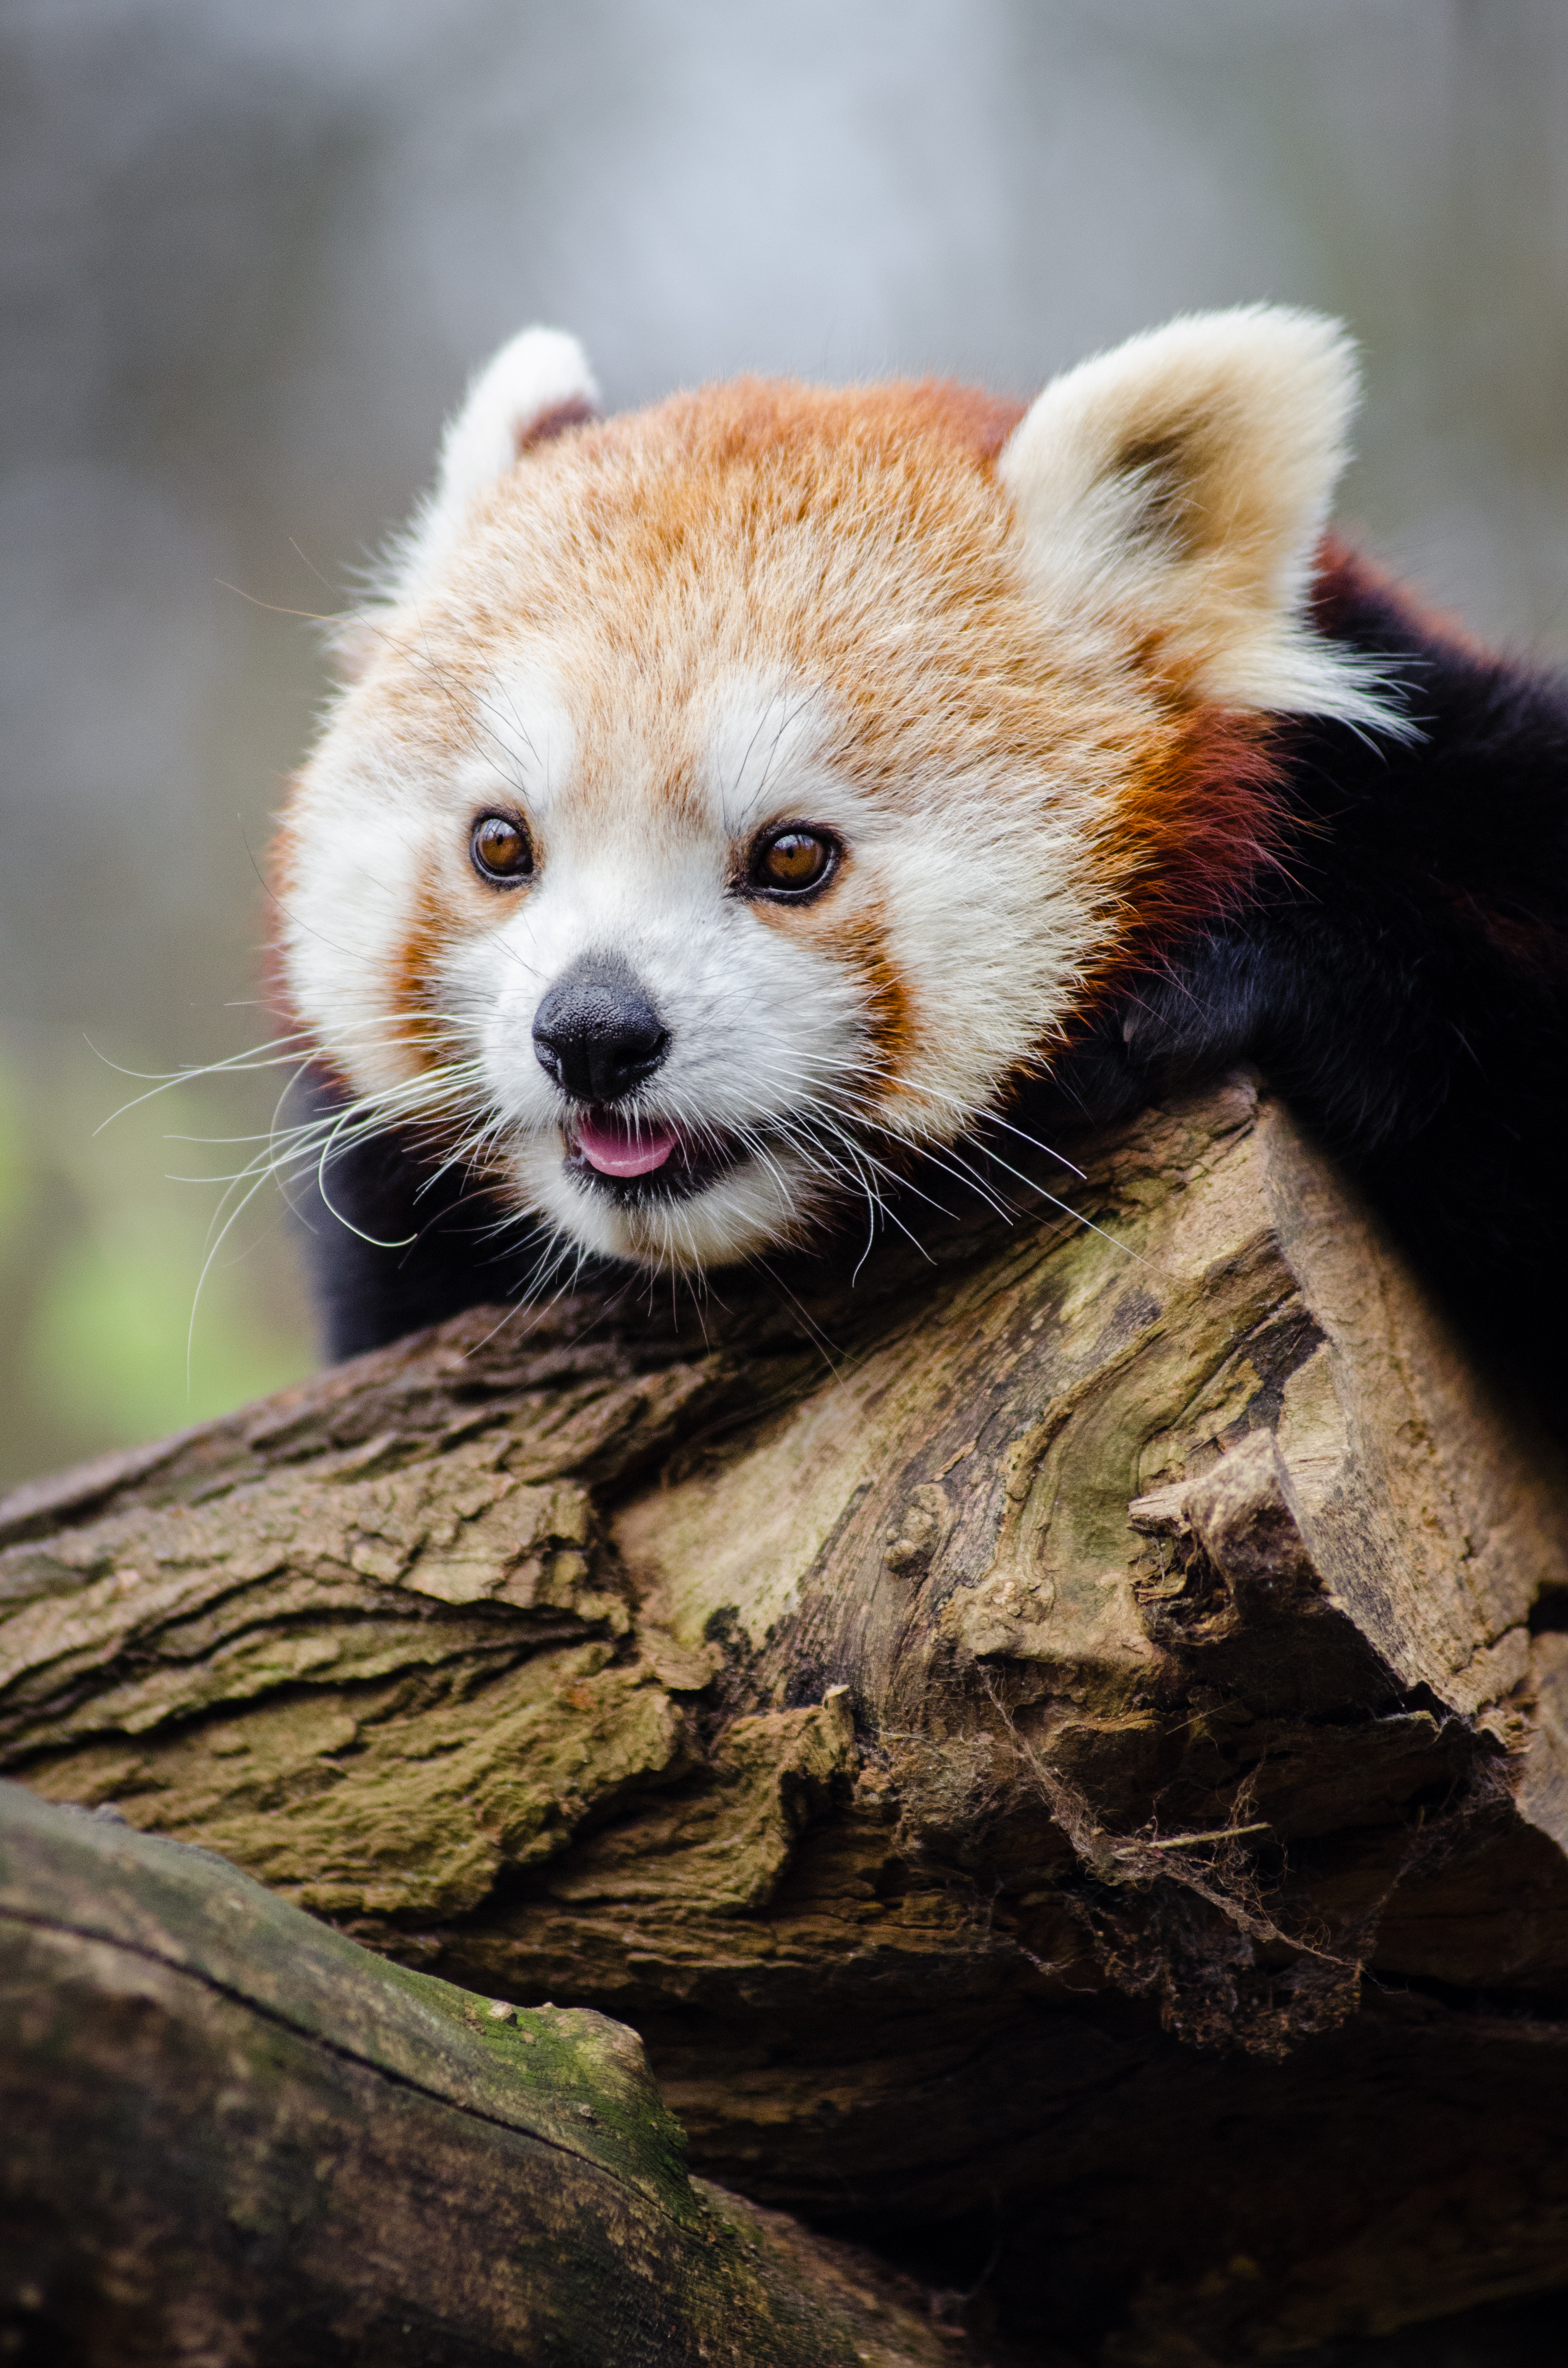
tree, nature, bokeh, vintage, sweet, fall, feet, animal, cute, female, wildlife, zoo, fur, orange, young, green, high, red, foot, autumn, mammal, nikon, fauna, red panda, panda, 2015, face, nose, whiskers, paw, tail, animals, ears, endangered, vertebrate, germany, deutschland, herbst, natur, paws, tier, iso, ss, fell, grn, gesicht, baum, adorable, bamboo, d7000, roter, kleiner, niedlich, sues, suess, species, bedrohte, tierart, tierpark, weiblich, jungtier, jung, ohren, schwanz, nase, bedroht, ailurus, fulgens, mozilla, firefox